Colin Muir Barber

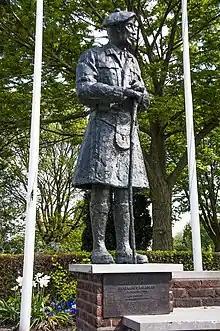
War memorial with statue of Lieutenant-General Sir Colin Barber in Moergestel, The Netherlands.

On 13 November 1945, while acting as representative for the Commander-in-Chief British Army of the Rhine, Barber and the Soviet major-general Nikolay Grigoryevich Lyashchenko signed the (also Gadebusch Agreement) in Gadebusch, redeploying some municipalities along the northern border between the Soviet and British zone of Allied-occupied Germany. Thus some eastern suburbs of Ratzeburg, such as Ziethen in Lauenburg, Mechow, Bäk and Römnitz became part of the Duchy of Lauenburg District (British zone), while the Lauenburgian municipalities of Dechow, Groß and Klein Thurow (now component parts of Roggendorf) as well as Lassahn (now a component part of Zarrentin am Schaalsee) were ceded to the adjacent Mecklenburgian district (Soviet zone). The redeployment was accomplished on 26 November, the respective occupational forces had to withdraw until 28 November to their new zonal territory. The British occupational forces provided all the inhabitants of villages to be ceded to the Soviet zone to be evacuated, if they wished so, including all their chattels by vehicles provided by the British forces. All displaced people (usually formerly forced labourers under the prior Nazi rule) in these villages and other eventual foreigners – except of Soviet citizens among them – were obligatorily to be relocated, while Soviet displaced people would have to stay.